Legislative chamber

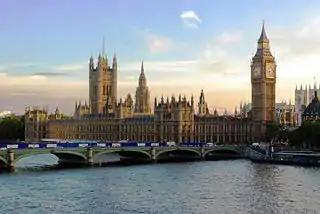
The Palace of Westminster, meeting place of the United Kingdom's legislative bodies.

A legislative chamber or house is a deliberative assembly within a legislature which generally meets and votes separately from the legislature's other chambers. Legislatures are usually unicameral, consisting of only one chamber, or bicameral, consisting of two, but there are rare examples of tricameral and tetracameral legislatures. The Socialist Federal Republic of Yugoslavia is the only country documented as having a pentacameral (later hexacameral) legislature.